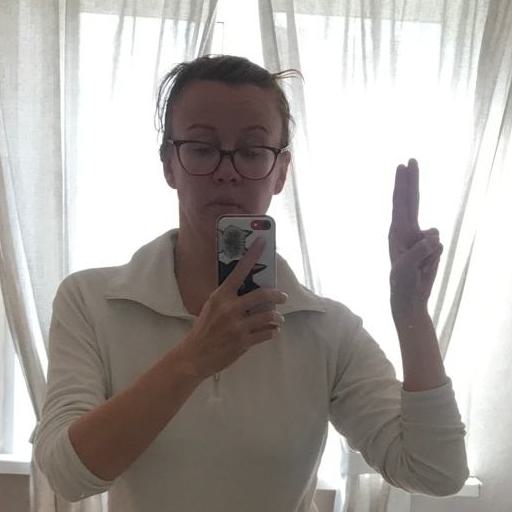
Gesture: no_gesture